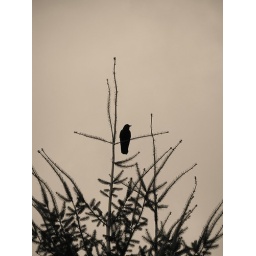
Crow in pine tree in my yard